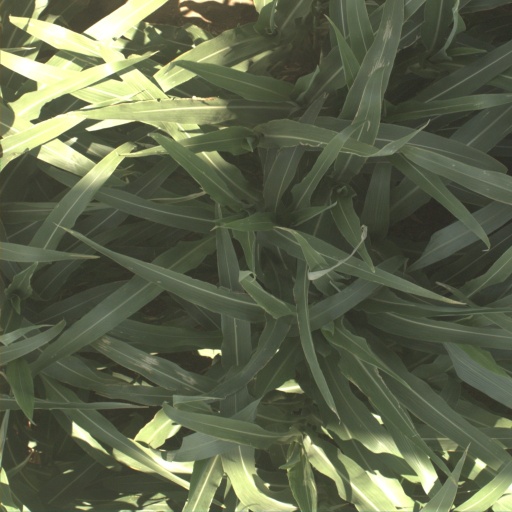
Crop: sorghum